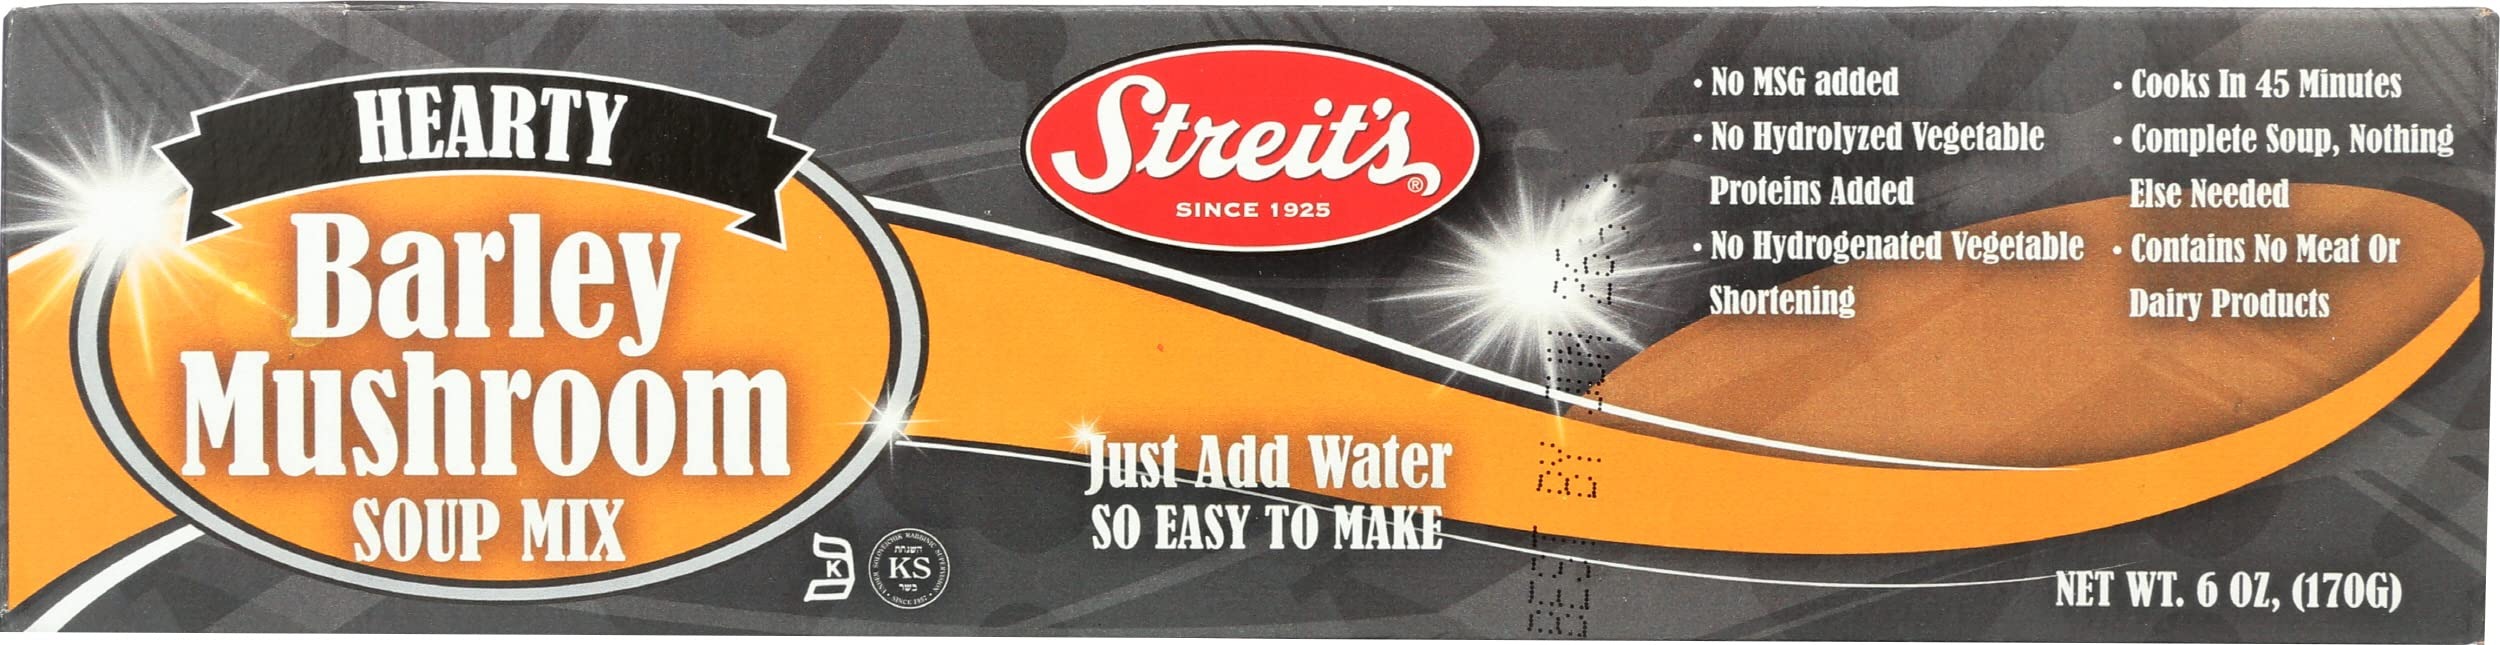
Item Name: Streit's Hearty Barley Mushroom Soup Mix, No MSG Added, Cooks in 45 Minutes, 6 Ounce (Pack of 12)
Bullet Point: Streit's Hearty Barley Mushroom Soup Mix, No MSG Added, Cooks in 45 Minutes, 6 Ounce (Pack of 12)
Value: 72.0
Unit: Ounce

Price: 33.875